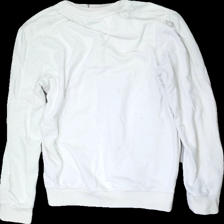
View: back
Type: Sweater
Category: Ladies
Brand: Zara
Colors: White
Material: 100% cotton
Cut: Regular, C-collar
Size: L
Season: All
Stains: Major
Price range: <50
Recommended usage: Export